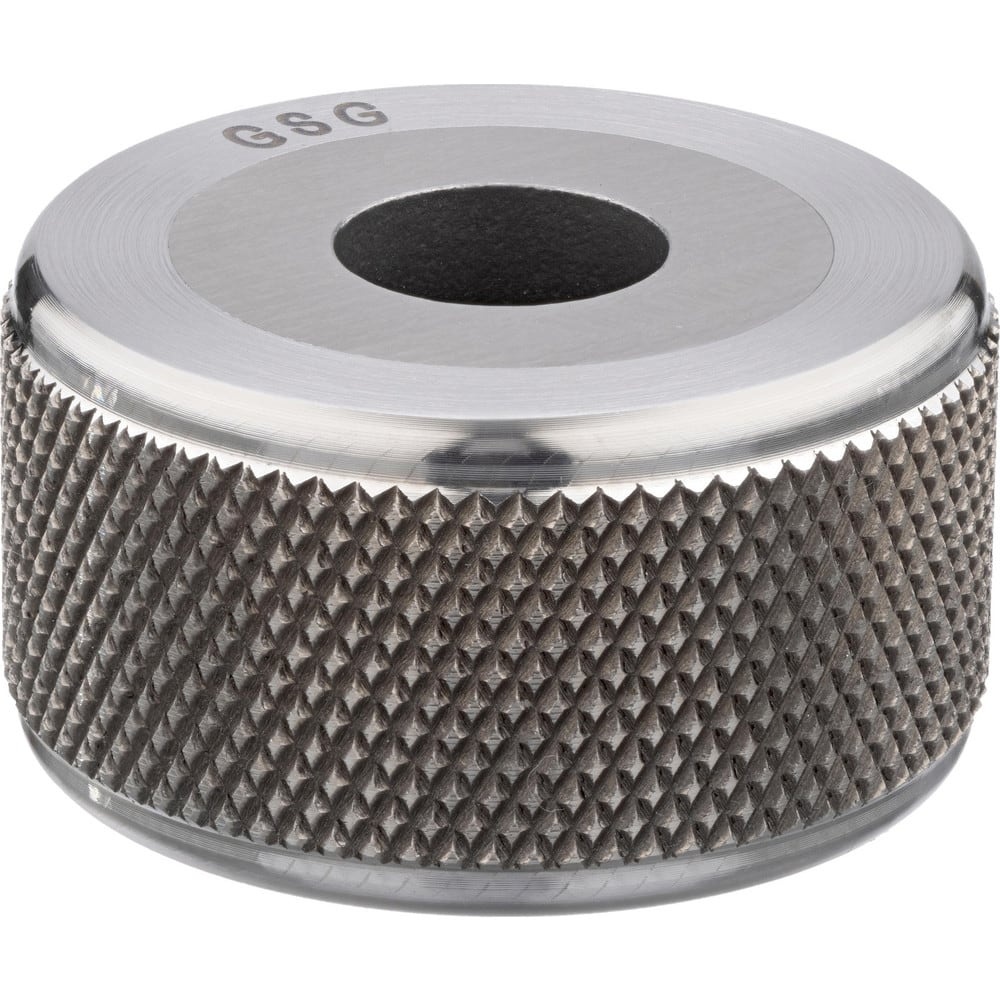
Class XX Plus Ring Gages; Material: Solid Carbide; Tolerance (Decimal Inch): +0.00000/-0.00002; Blank Number Wire Size: #2; Inner Diameter (Decimal Inch): 0.3669; Calibrated: No; Traceability Certification Included: No; Go/No Go: Go; Standards: B47.1 Gage
Item #: 75303503 Brand: GSG Model #: GSG-CR-0.3669 Product Specifications Material Solid Carbide Tolerance (Decimal Inch) +0.00000/-0.00002 Blank Number Wire Size #2 Inner Diameter (Decimal Inch) 0.3669 Calibrated No Traceability Certification Included No Go/No Go Go Standards B47.1 Gage Standards; ASME B89.1.6
Brand: Glastonbury Gage & Southern Gage - GSG
Category: Hardware > Tools > Measuring Tools & Sensors > Gauges